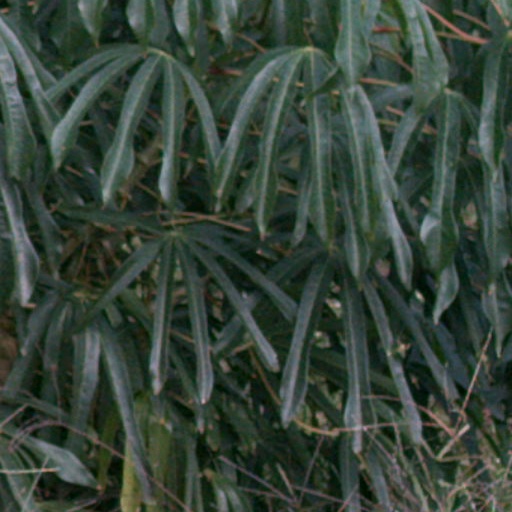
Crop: cassava